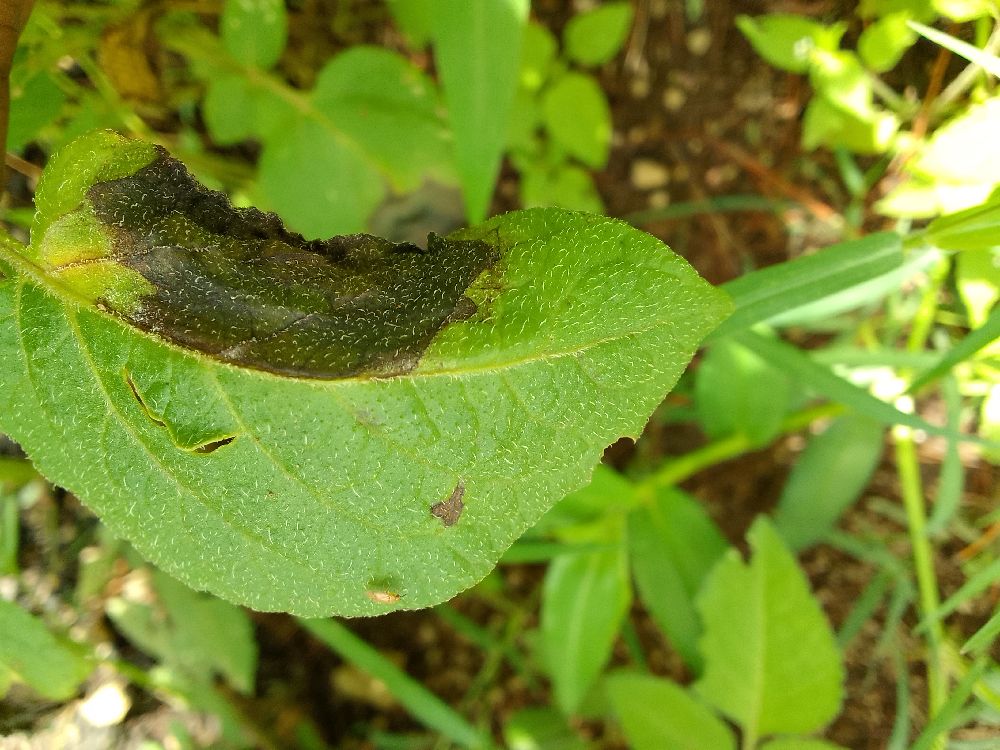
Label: Late blight